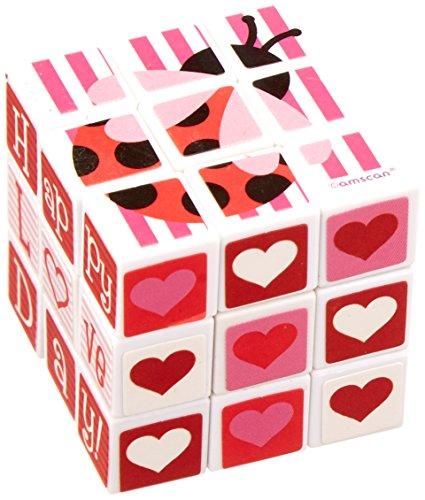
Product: amscan Valentine's Day Plastic Puzzle Cube Party Toy Favor Set (1 Piece), 1 1/8" x 1 1/8" x 1 1/8", Multicolor
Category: Toys & Games | Puzzles | Brain Teasers
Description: This Valentine's Day Puzzle Cube features heart designs on all six sides and a "Happy Love Day" headline for you to mix up and put back in its right place.
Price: $5.12
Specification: ProductDimensions:1.2x1.2x1.2inches|ItemWeight:13.6ounces|ShippingWeight:13.6ounces(Viewshippingratesandpolicies)|DomesticShipping:ItemcanbeshippedwithinU.S.|InternationalShipping:ThisitemcanbeshippedtoselectcountriesoutsideoftheU.S.LearnMore|ASIN:B00HSC6KZ2|Itemmodelnumber:390380|Manufacturerrecommendedage:4-12years